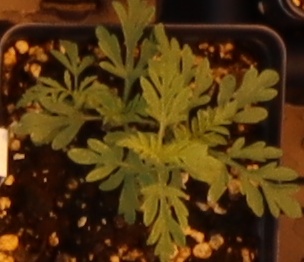
Label: Ragweed